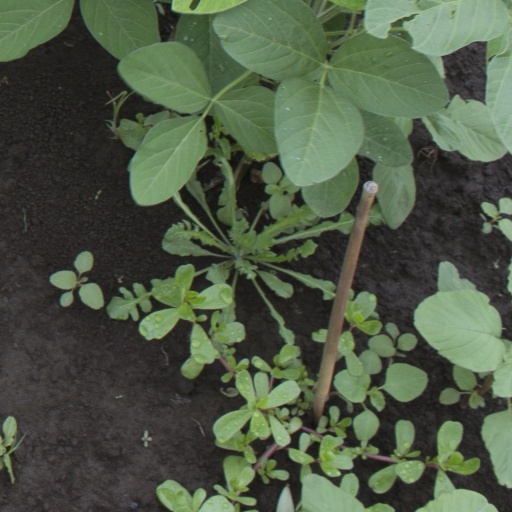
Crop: soybean